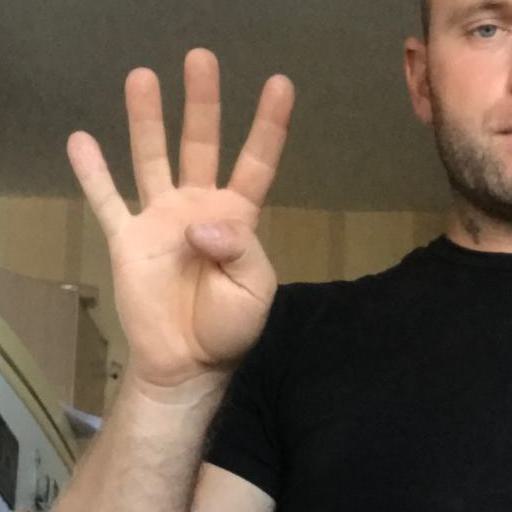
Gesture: four